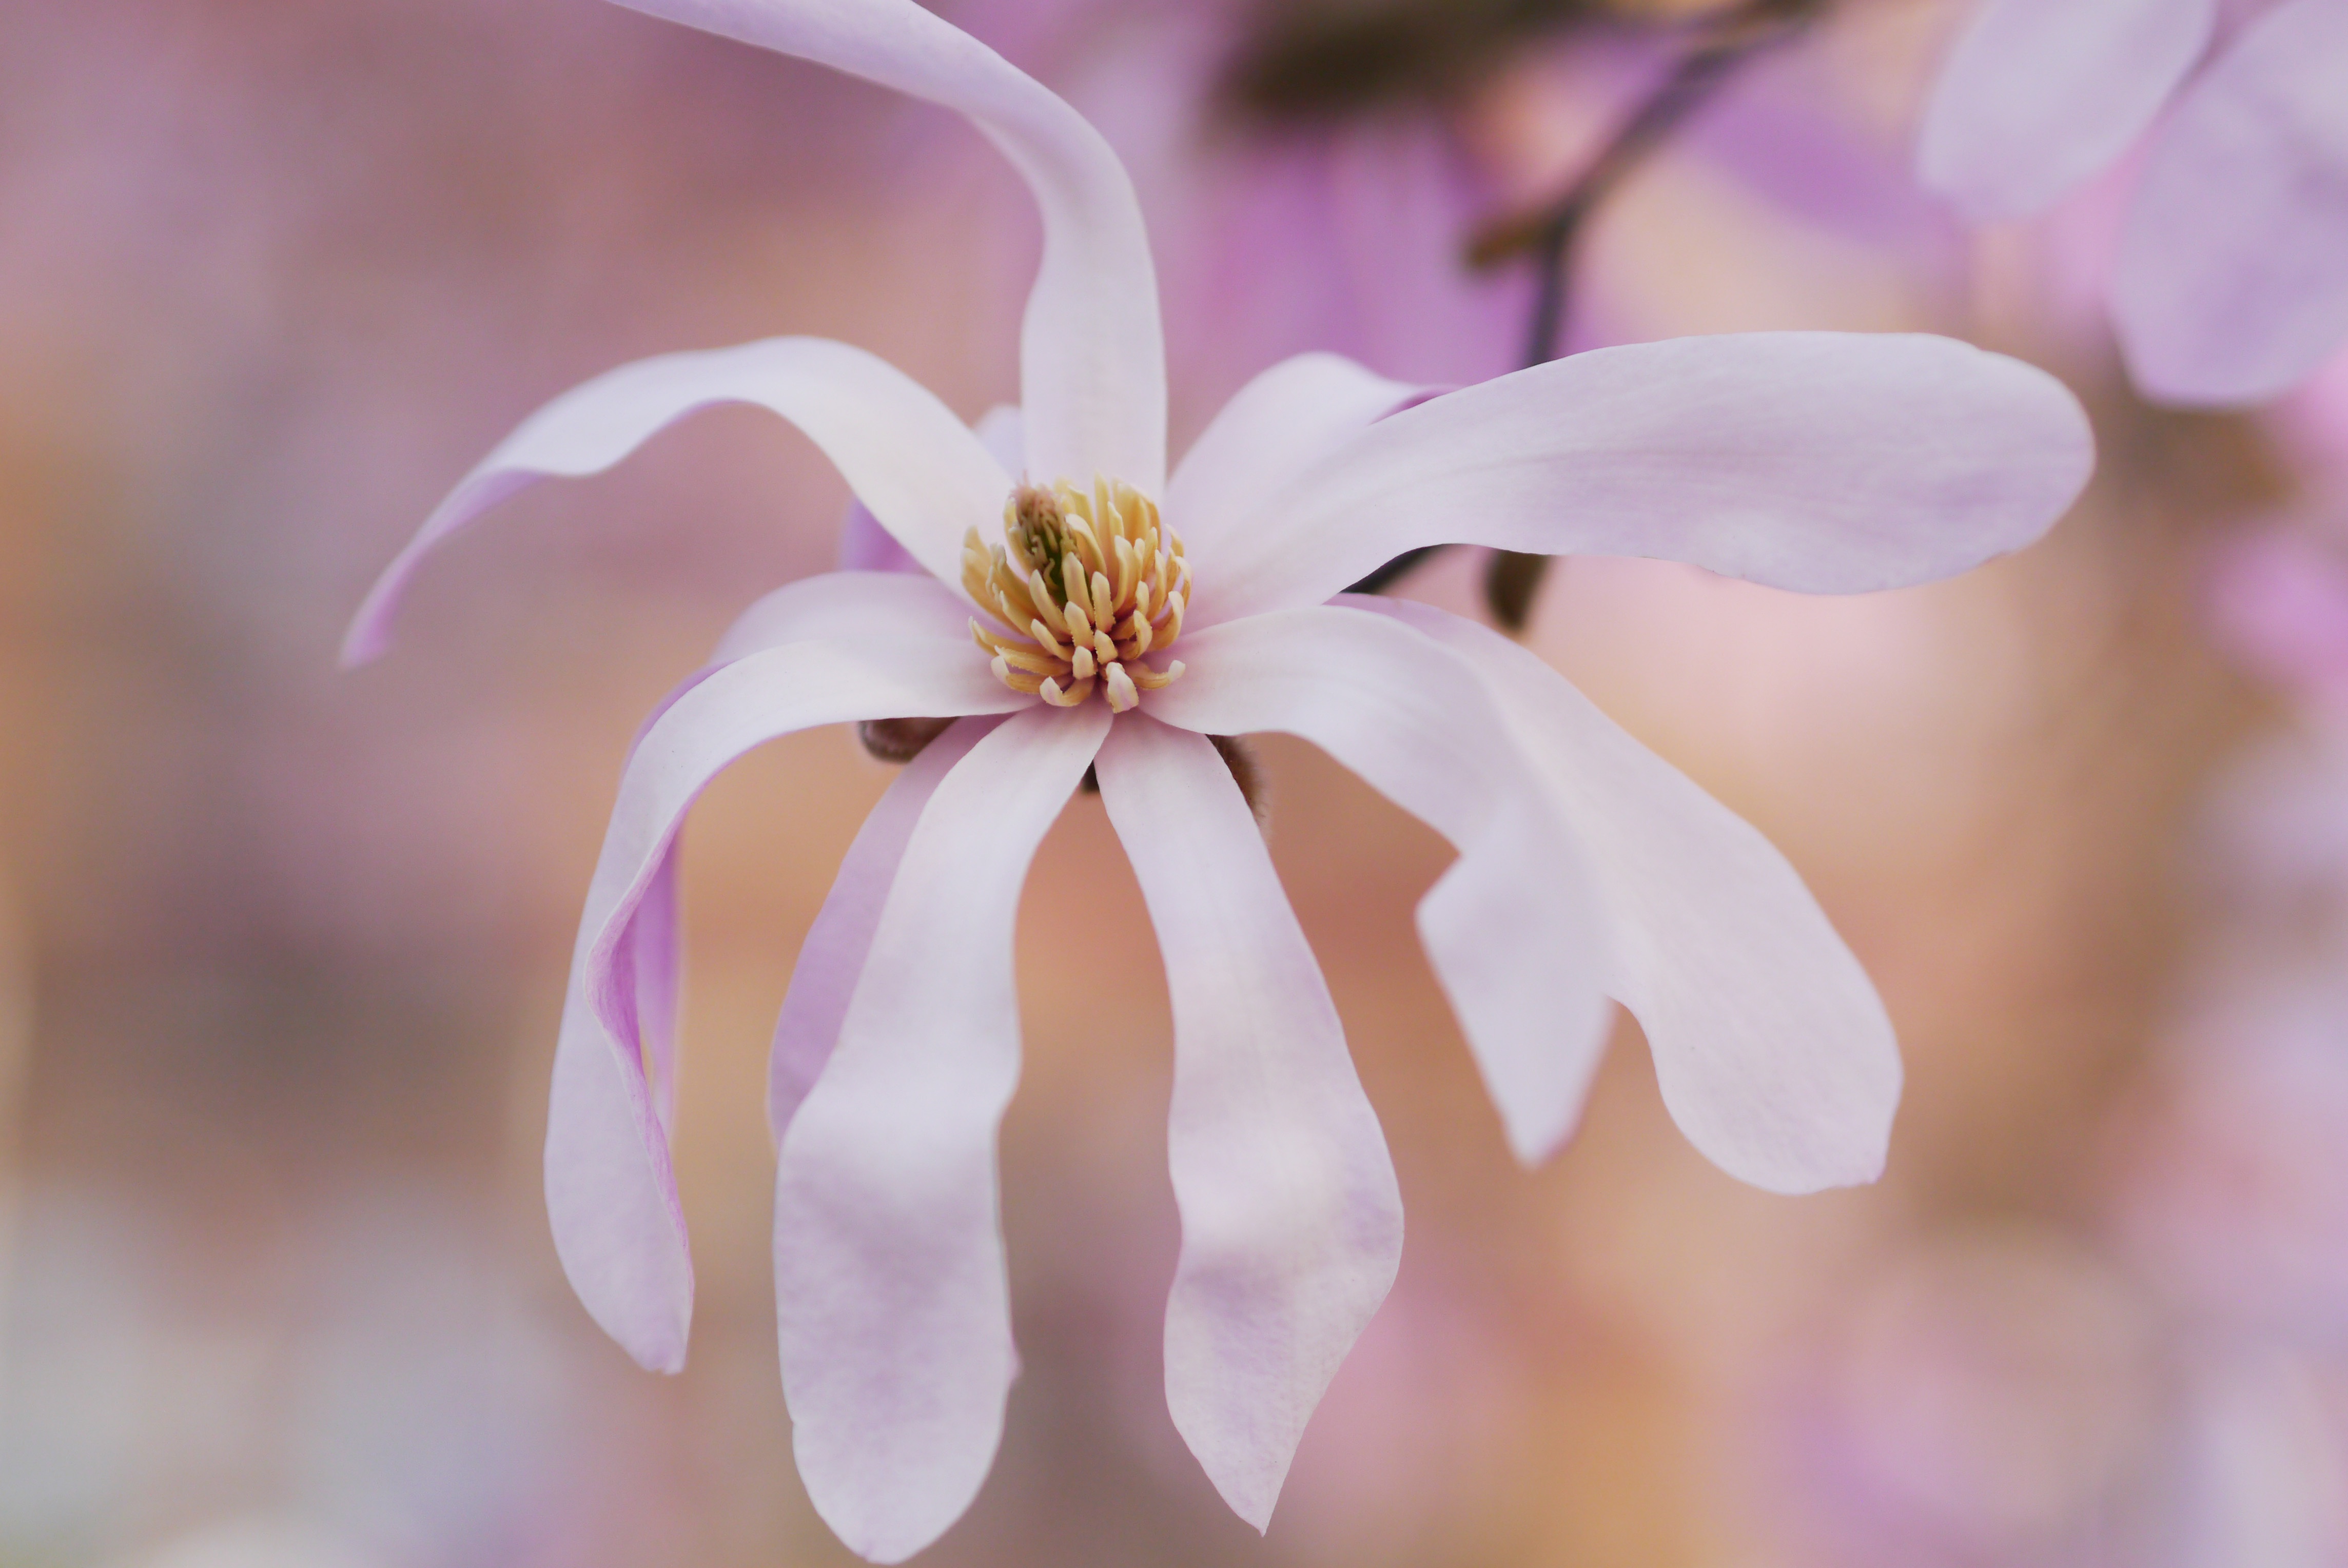
branch, blossom, plant, photography, flower, petal, spring, botany, pink, flora, wildflower, close up, macro photography, flowering plant, plant stem, land plant